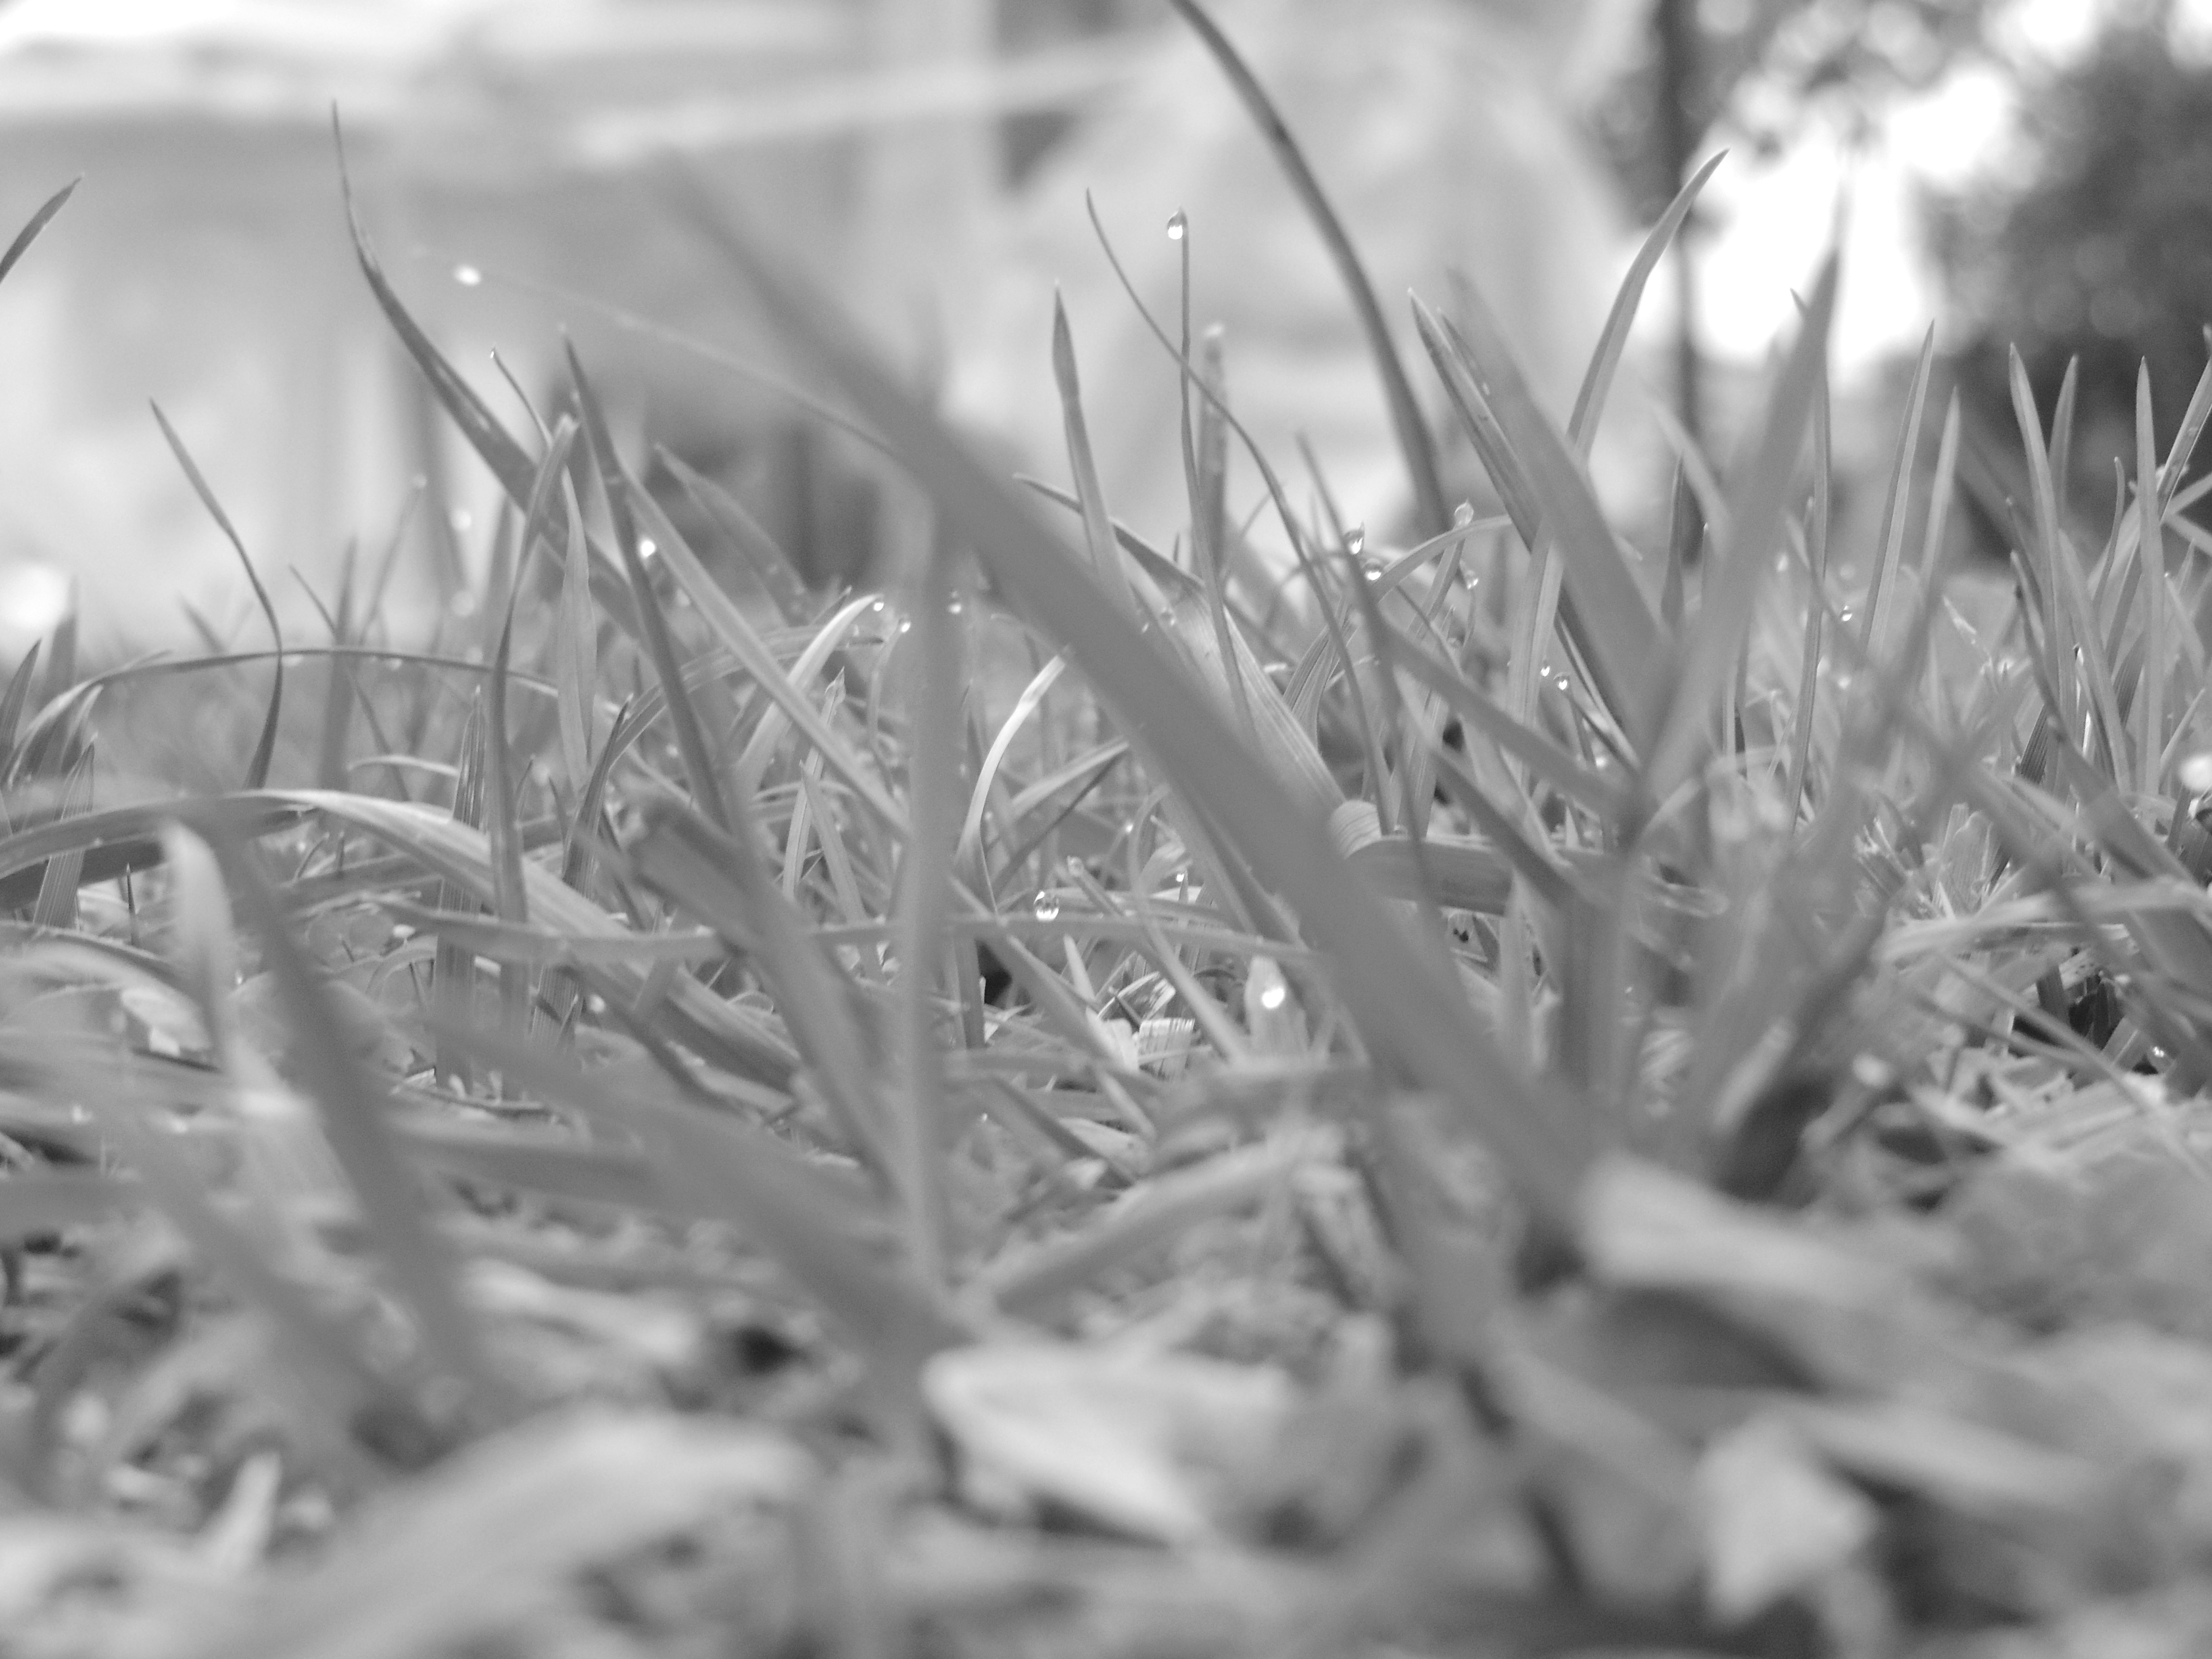
nature, grass, branch, snow, winter, black and white, plant, photography, leaf, frost, monochrome, flora, season, twig, close up, freezing, monochrome photography, grass family